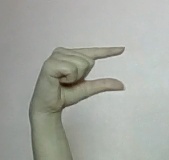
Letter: dal